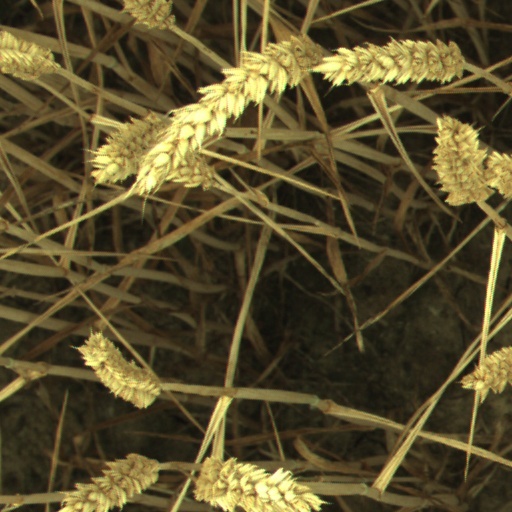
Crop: wheat